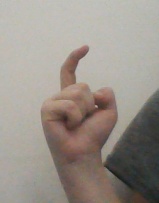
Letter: ra